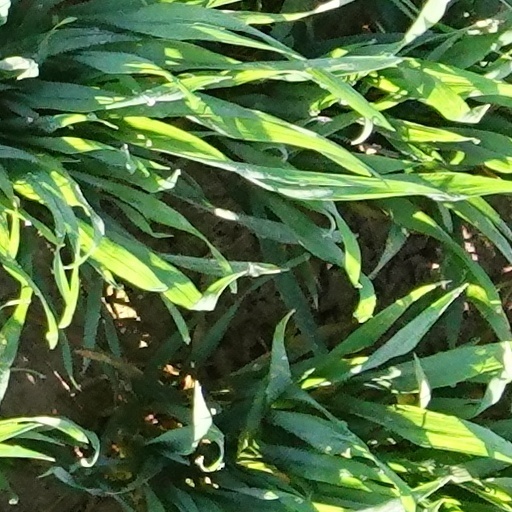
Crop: wheat